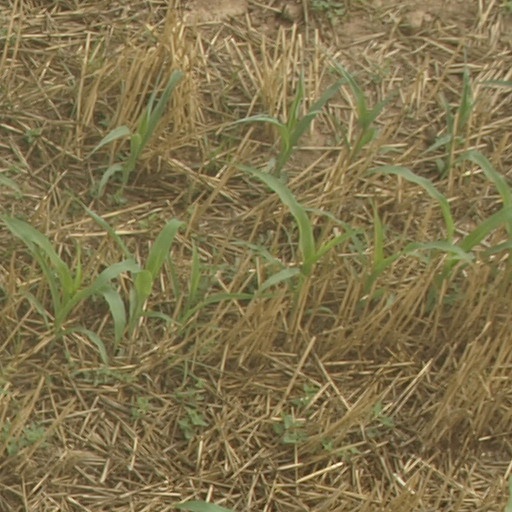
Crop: maize; corn